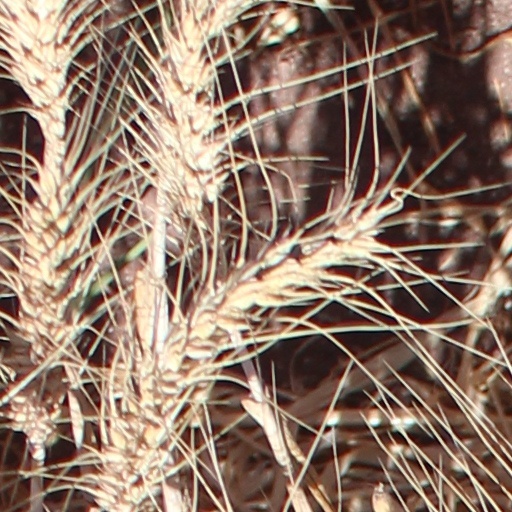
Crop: wheat